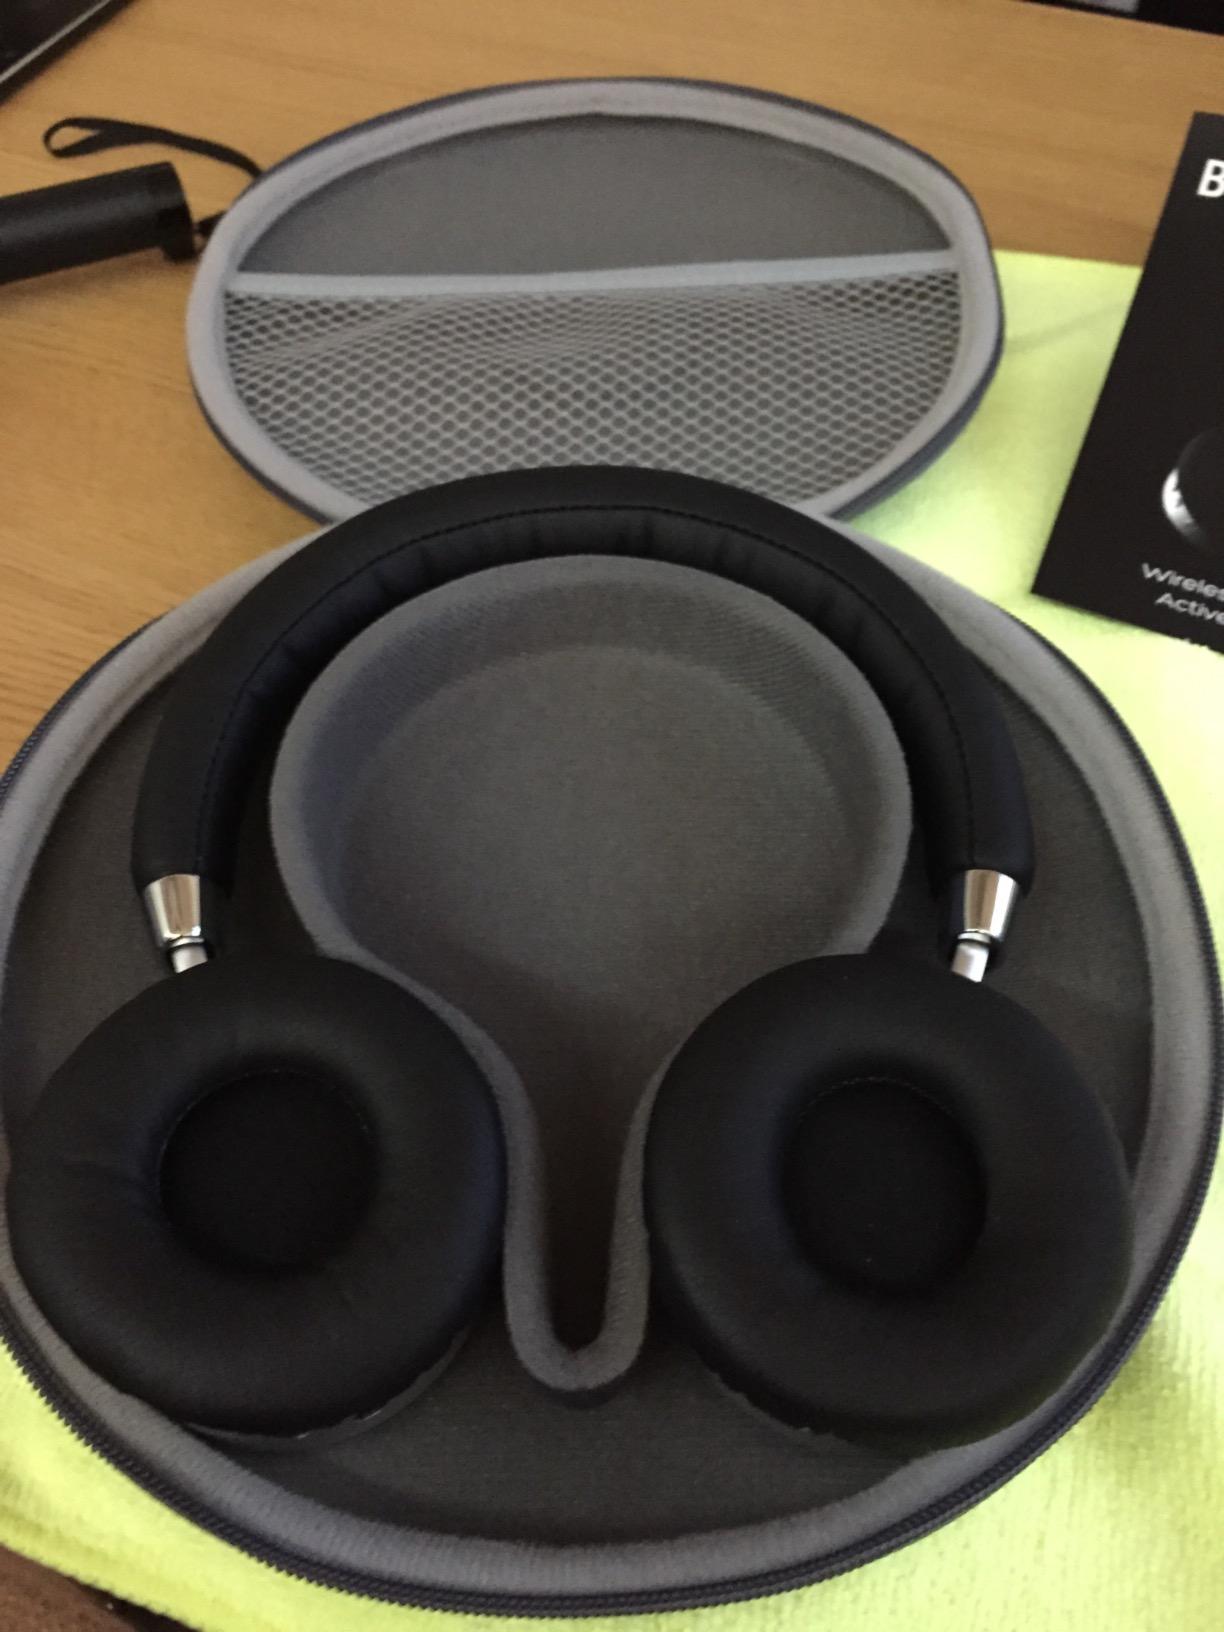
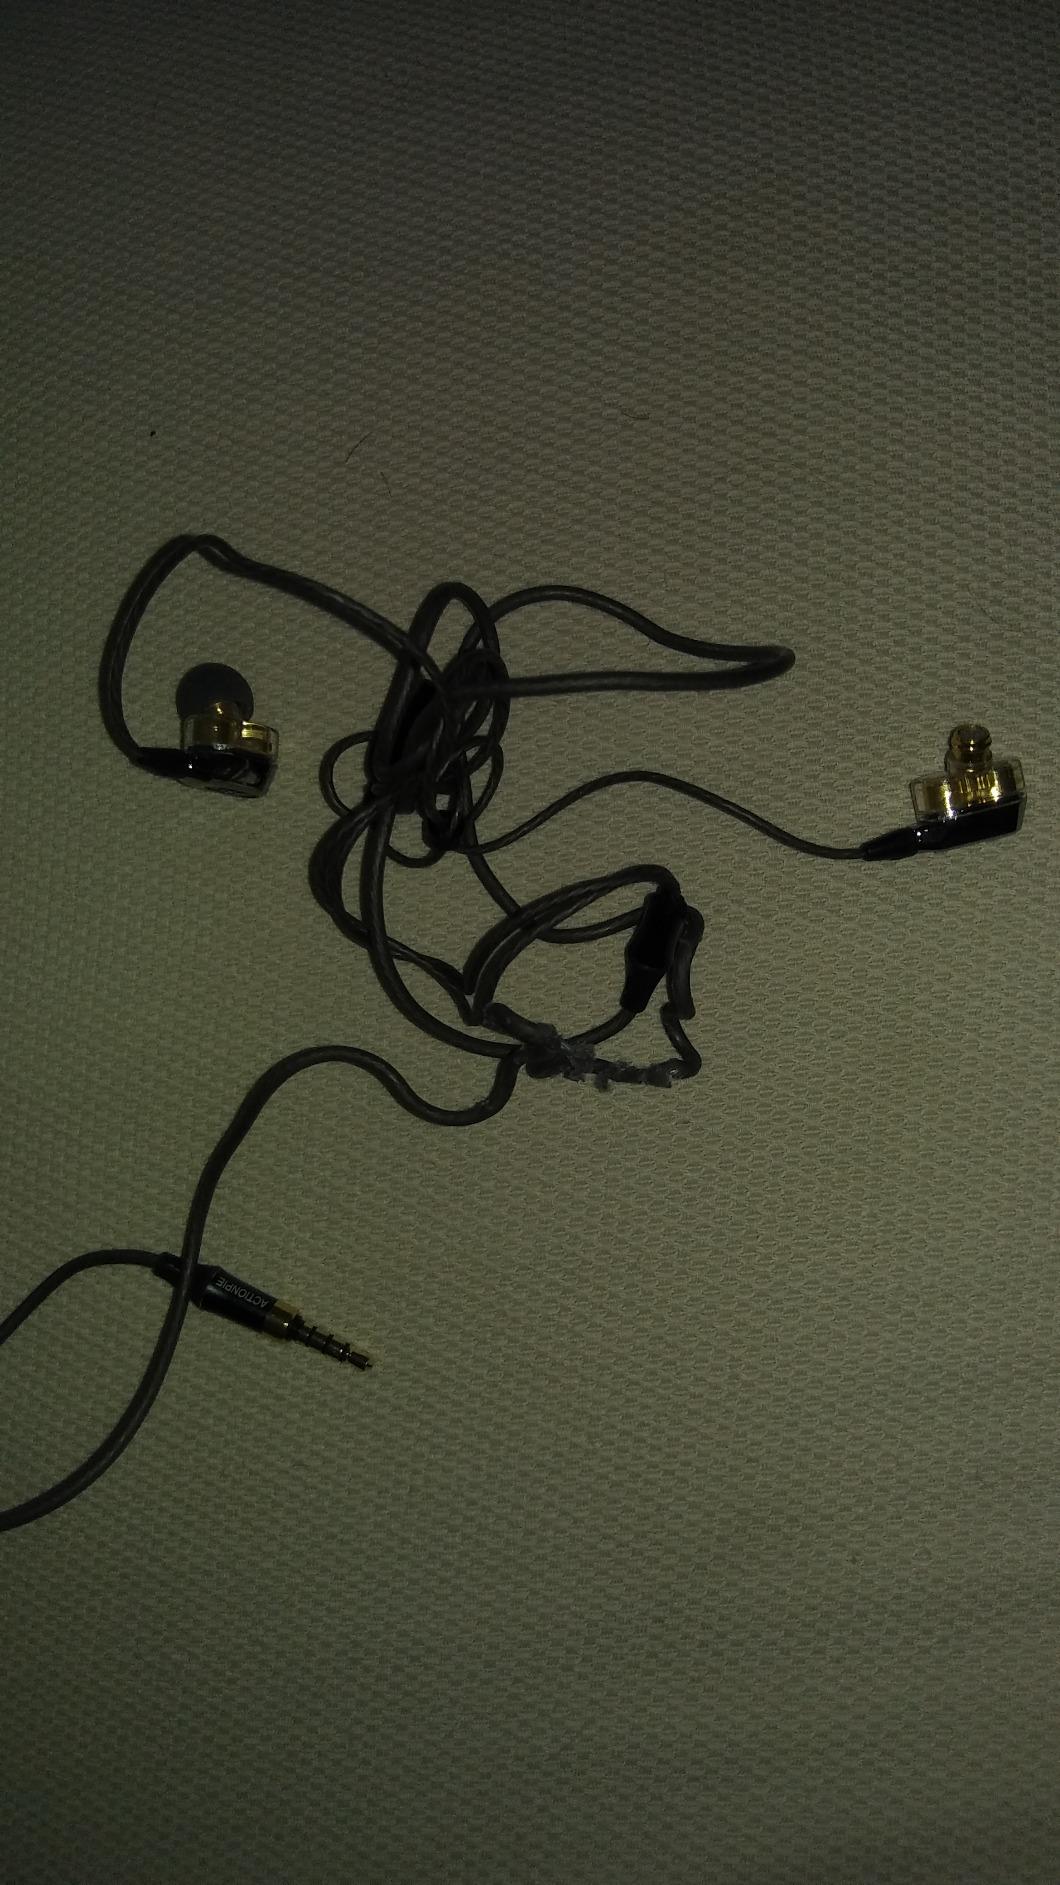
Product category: headphones
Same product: no